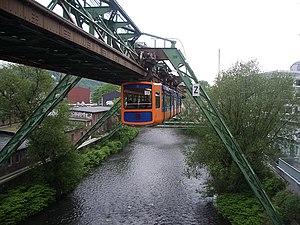
Wuppertal est une ville allemande du land de Rhénanie-du-Nord-Westphalie, située dans la région du Bergisches Land au cœur de l'agglomération de Rhin-Ruhr.
Ci-après la liste des monorails en service dans le monde. Ce système particulier de transport guidé est comparable au chemin de fer en dépit de son infrastructure spécifique.
Le Wuppertaler Schwebebahn est un monorail suspendu situé dans la ville de Wuppertal, en Allemagne. Son nom complet est Einschienige Hängebahn System Eugen Langen. Créé par Eugen Langen, à l'origine programmé pour être installé à Berlin, il a été construit à Wuppertal en 1900. Ouvert en 1901, il est toujours en activité comme système de transport local. C'est le plus vieux système de monorail au monde.